Oracle's Queen

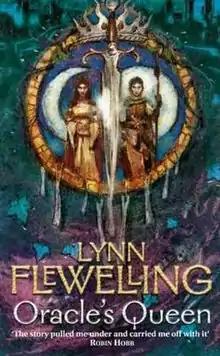
First edition cover

Oracle's Queen is a fantasy novel by American writer Lynn Flewelling, the last book in her The Tamír Triad. It was published in 2006. It is preceded by "Hidden Warrior" and by "The Bone Doll's Twin".